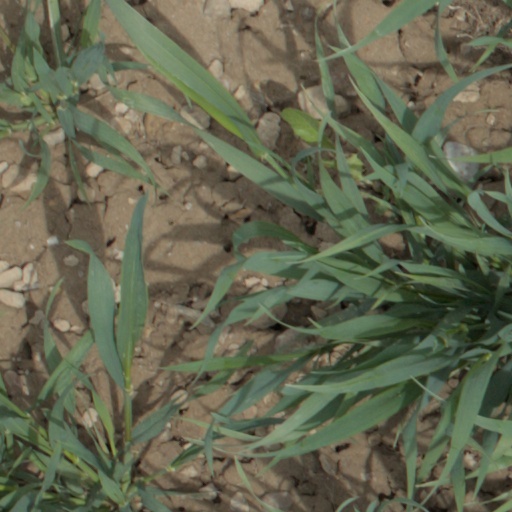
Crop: wheat